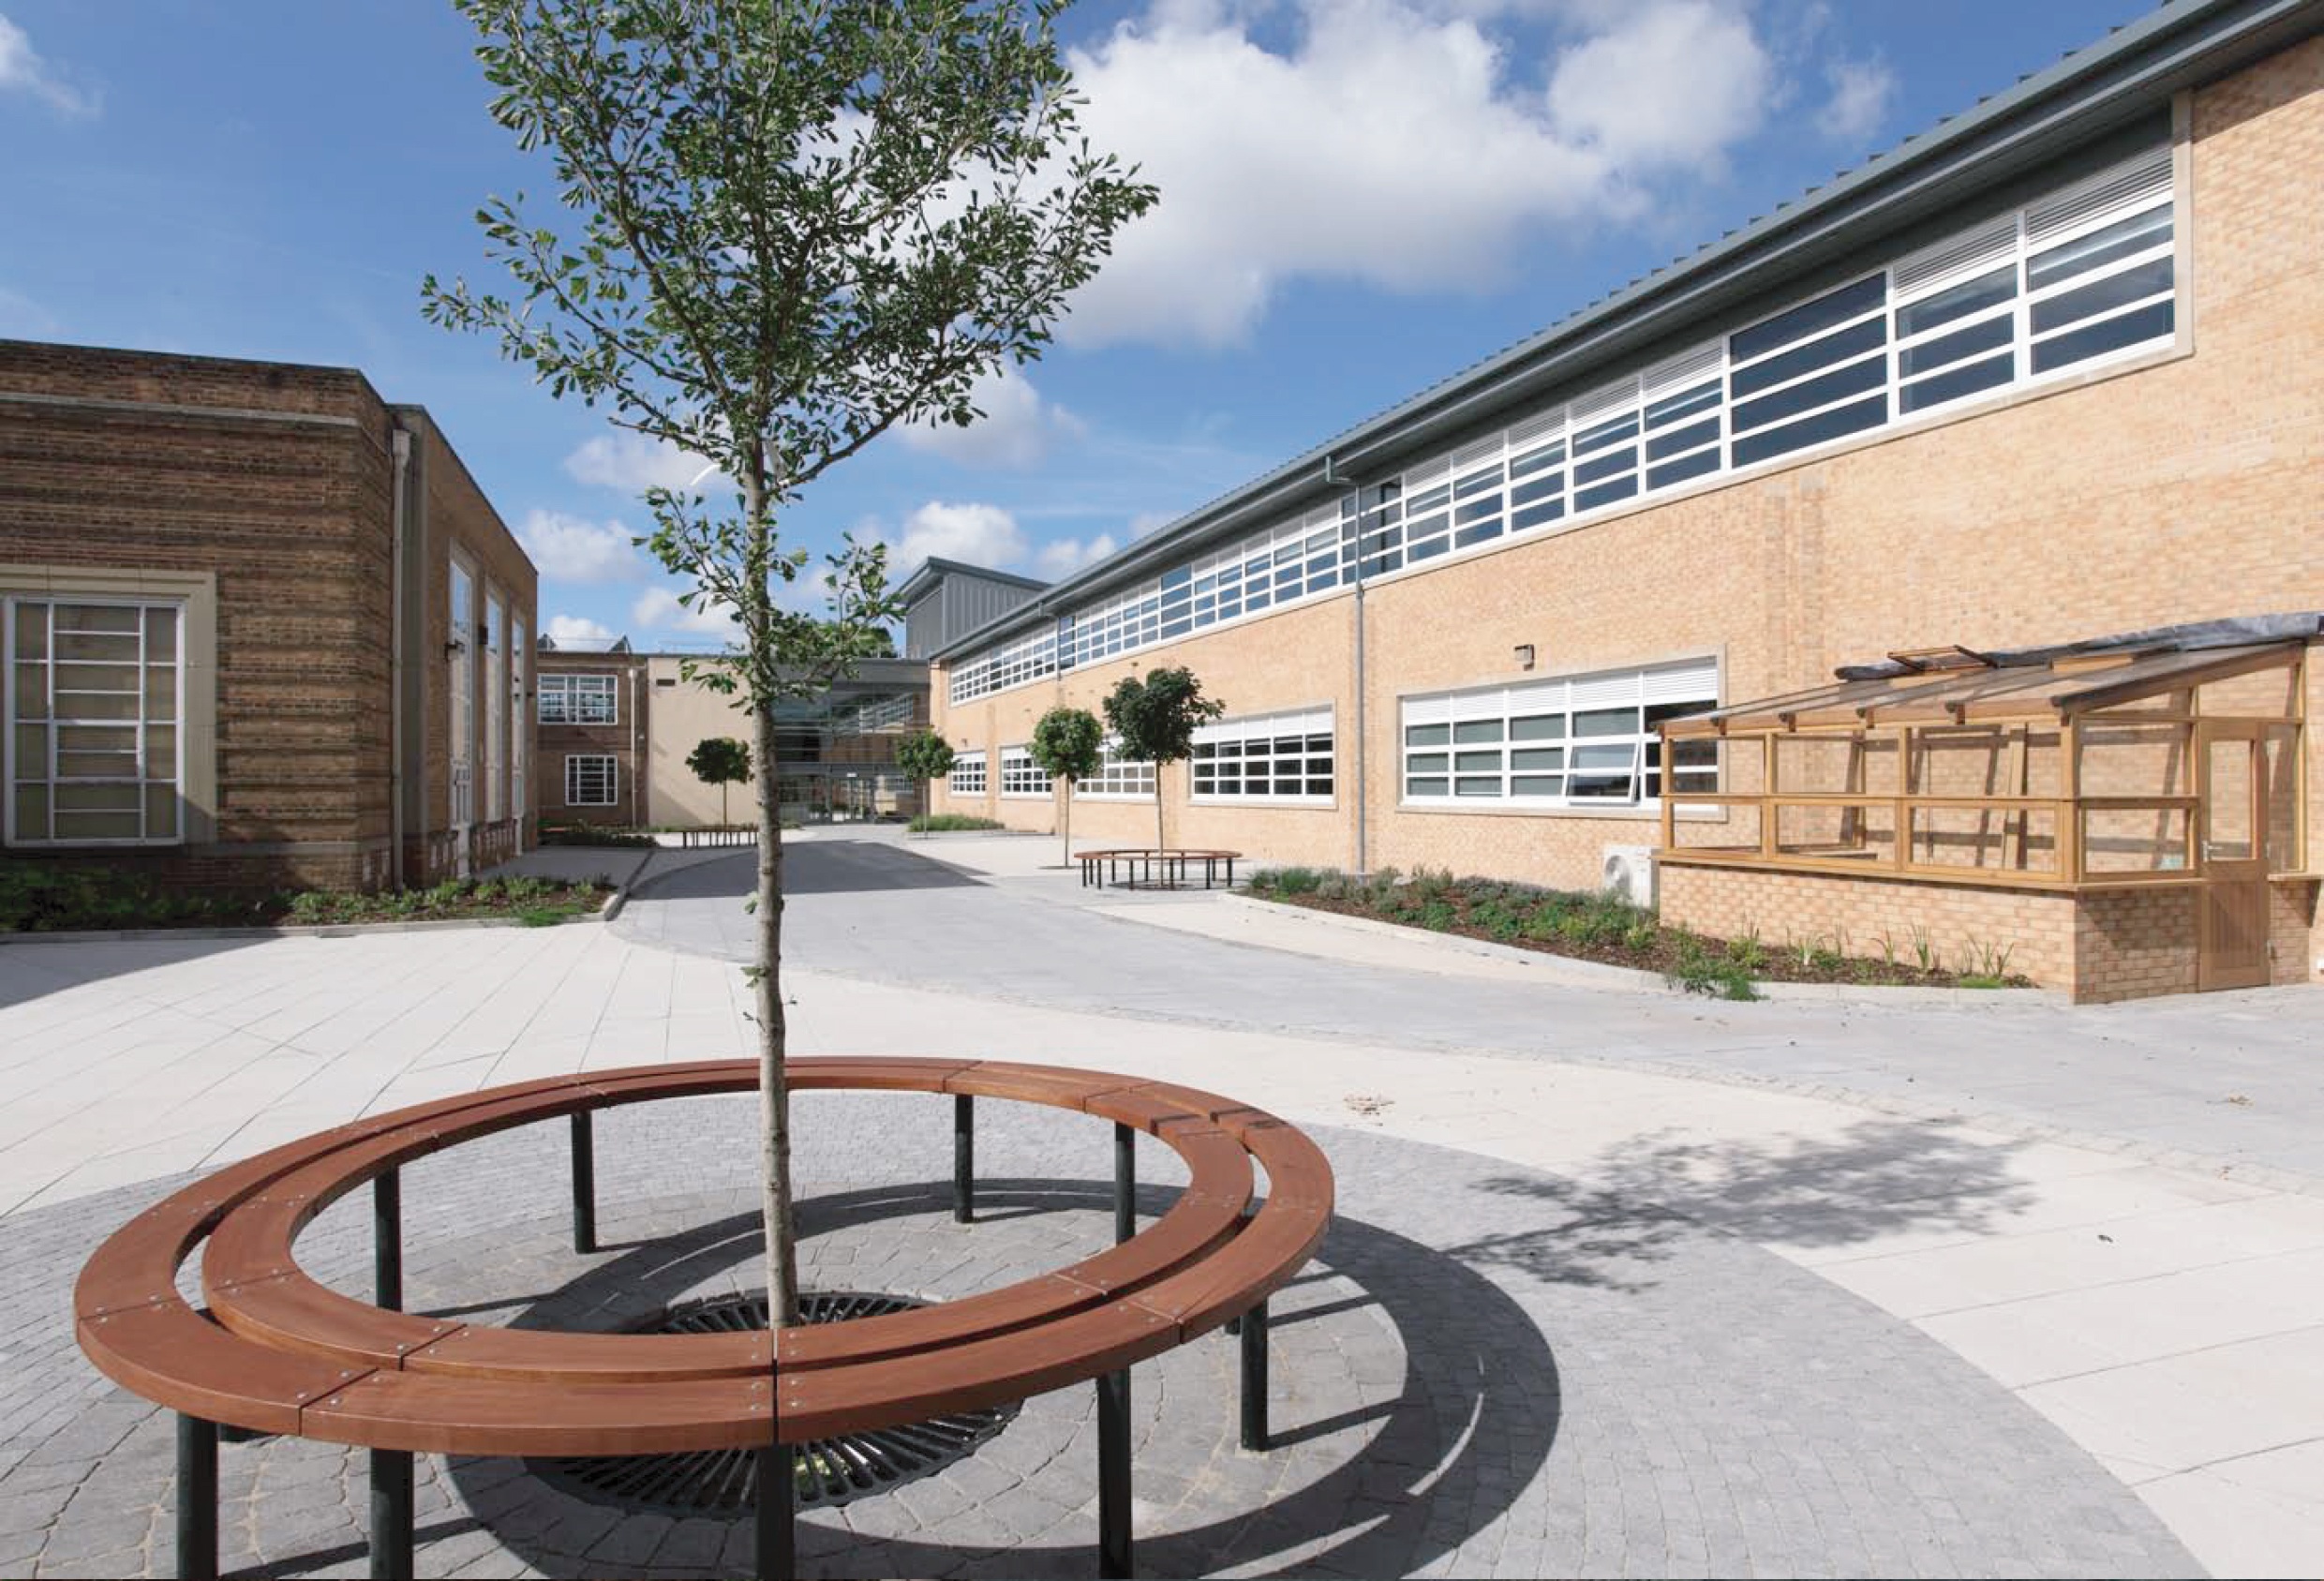
architecture, home, plaza, facade, property, public space, courtyard, school, estate, condominium, real estate, residential area